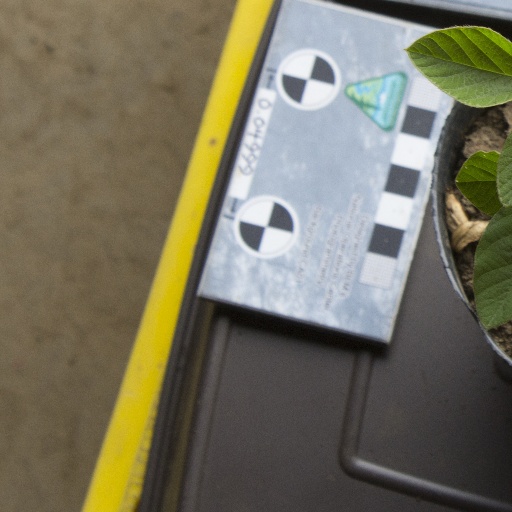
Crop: soybean